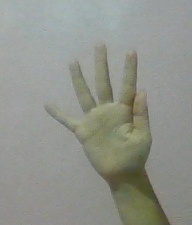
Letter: sheen